Alyssa Milano

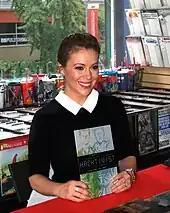
Milano promoting her graphic novel "Hacktivist" in 2015

In 2011, Milano appeared in two comedy films, "Hall Pass" and "New Year's Eve". In 2013, Milano created the comic book series "Hacktivist", which was written by Jackson Lanzing and Collin Kelly, drawn by Marcus To, and published by Archaia Entertainment. The book, which explores the modern world of hacking and global activism, is described as "a fast-paced cyber-thriller about friendship and freedom in a time of war". The publication was released digitally in late 2013, while the first print edition issue of the four-issue miniseries was published in January 2014. A hardcover edition collecting all four issues was released in July 2014. The series received positive reviews, as it holds a score of 8.1 out of 10 at the review aggregator website Comic Book Roundup.